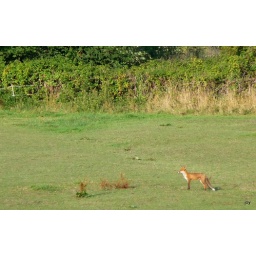
This one waited to make sure the coast was clear before he headed over to the stables at the end of the field.